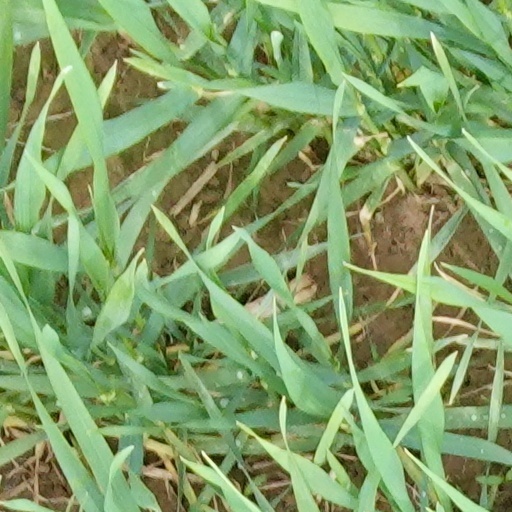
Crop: wheat